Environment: real
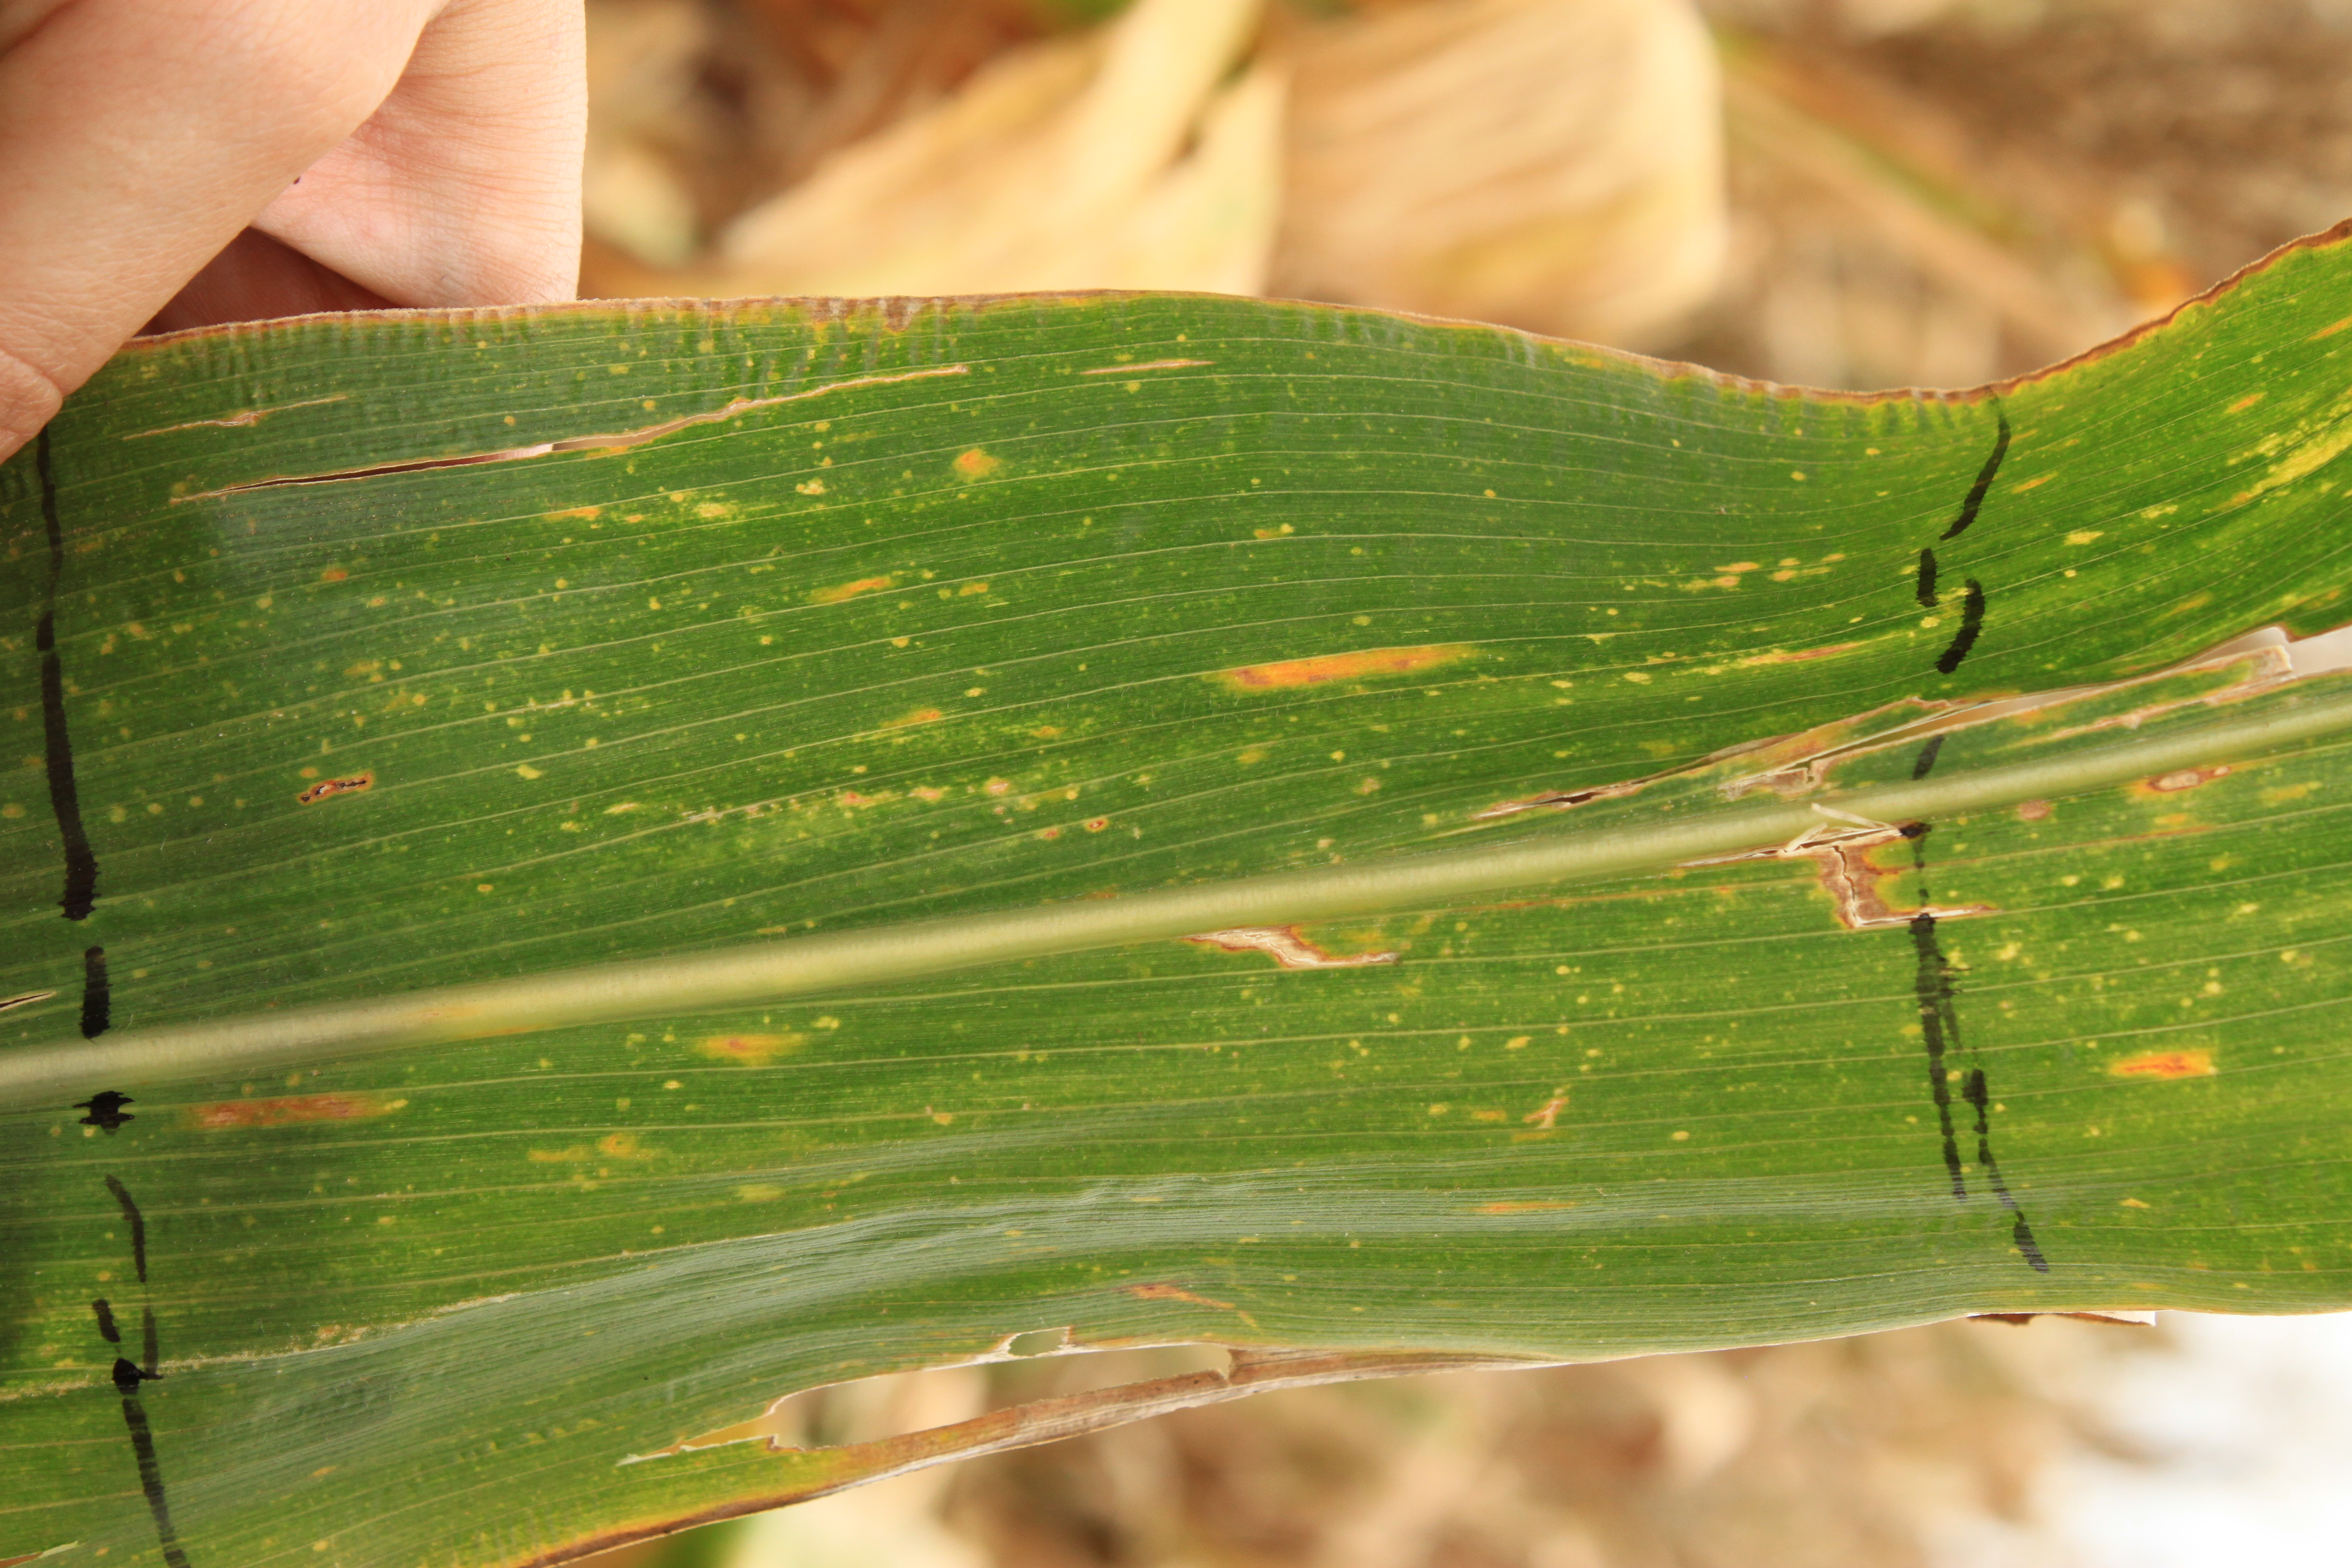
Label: gray_leaf_spot